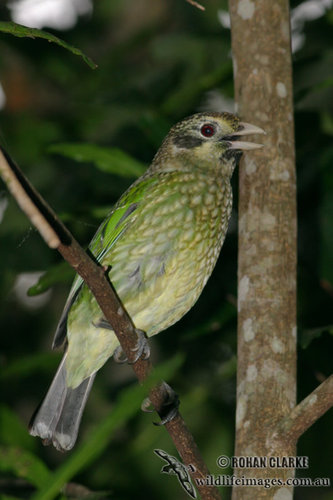
the tropical bird is various shade of green with a brown eye and a grey tail.
this bird is green and yellow in color with a white beak and white eye rings.
a green and yellow bird with gray rectricles and cheek patches, black eyes, and a yellow bill.
the bird has a red eyering and a green spotted breast.
the bird is a mottled green and pale yellow, with a grey beak and red-ringed eyes.
this small bird has a small white beak and green wings with black and white tips.
this is a yellow and grey bird with a brown eye and a white bill.
this grey-undertailed bird has a mottled green body and wings and a pale, narrow beak.
this bird has a feathered green breast and red eyeringsa green and white bird with a short tail, a small head, a red eye, and a downward curved beak.
Species: Spotted Catbird